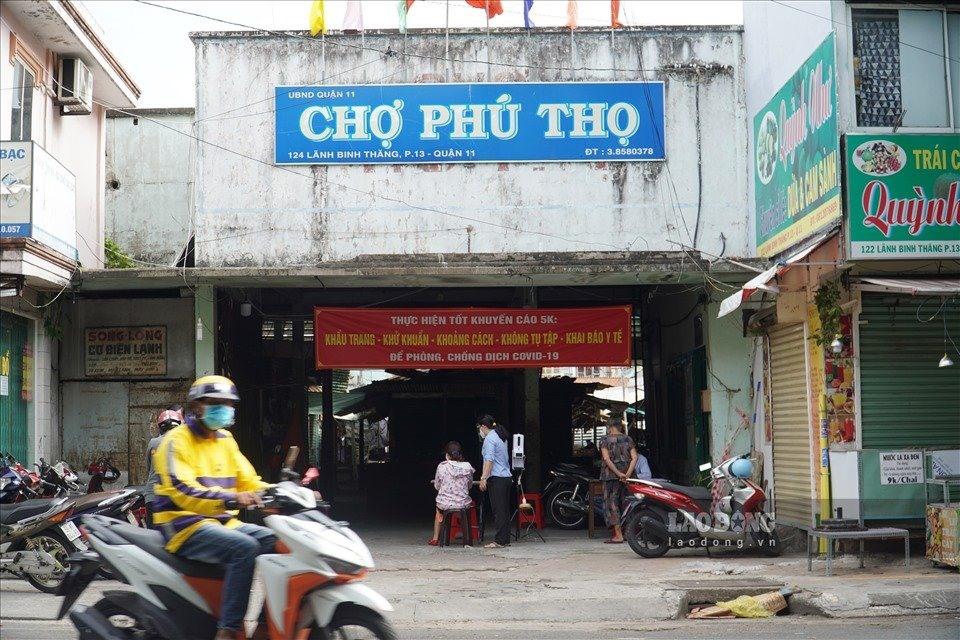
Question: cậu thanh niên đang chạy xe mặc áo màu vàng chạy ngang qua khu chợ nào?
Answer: chợ phú thọ